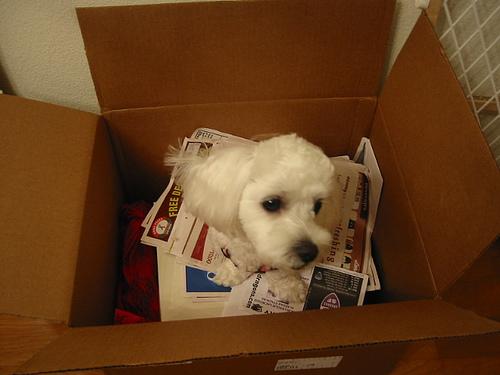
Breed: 249-n000101-Maltese_dog